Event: Nepal Earthquake
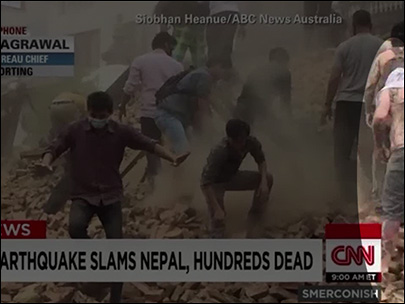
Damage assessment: damage